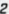
Number: 2